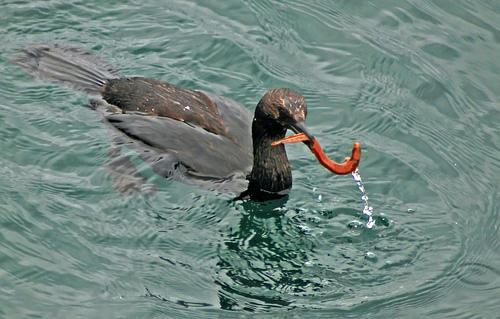
A photo of a pelagic cormorant